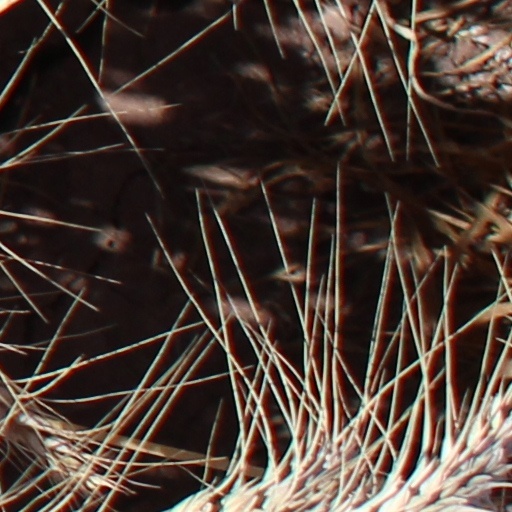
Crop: wheat